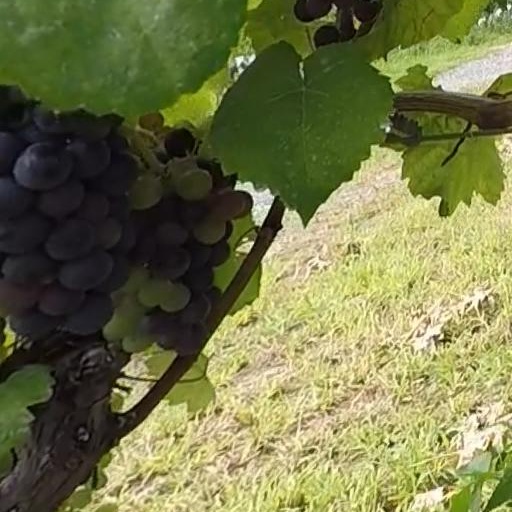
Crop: grape